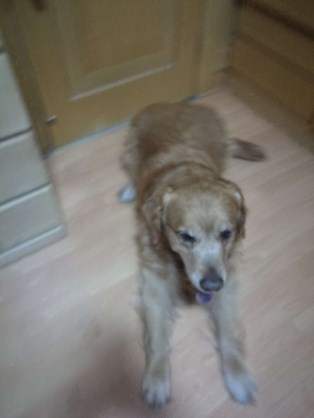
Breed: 5355-n000126-golden_retriever